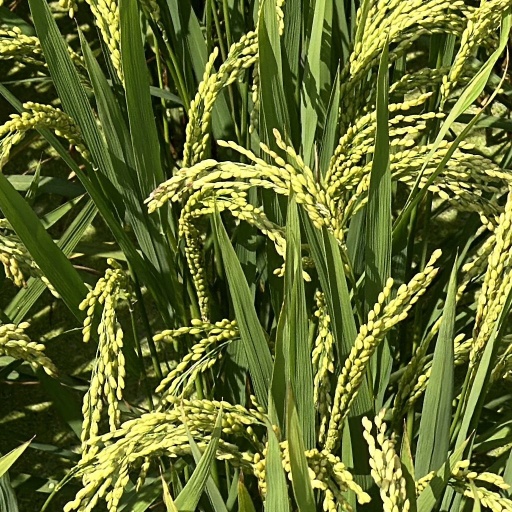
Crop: rice